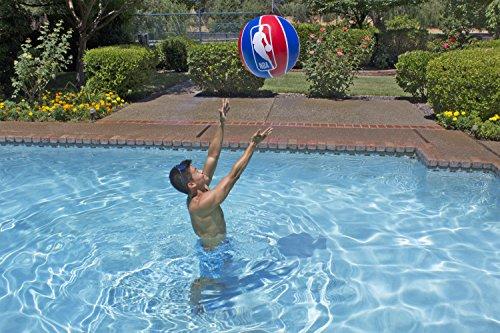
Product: Poolmaster Swimming Pool NBA Ball
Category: Toys & Games | Sports & Outdoor Play | Pools & Water Toys
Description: Traditional 6-panel beach ball.
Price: $5.14
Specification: ProductDimensions:16x16x16inches|ItemWeight:5.3ounces|ShippingWeight:5.3ounces(Viewshippingratesandpolicies)|DomesticShipping:ItemcanbeshippedwithinU.S.|InternationalShipping:ThisitemcanbeshippedtoselectcountriesoutsideoftheU.S.LearnMore|ASIN:B078KDWLJM|Itemmodelnumber:88632|Manufacturerrecommendedage:6yearsandup